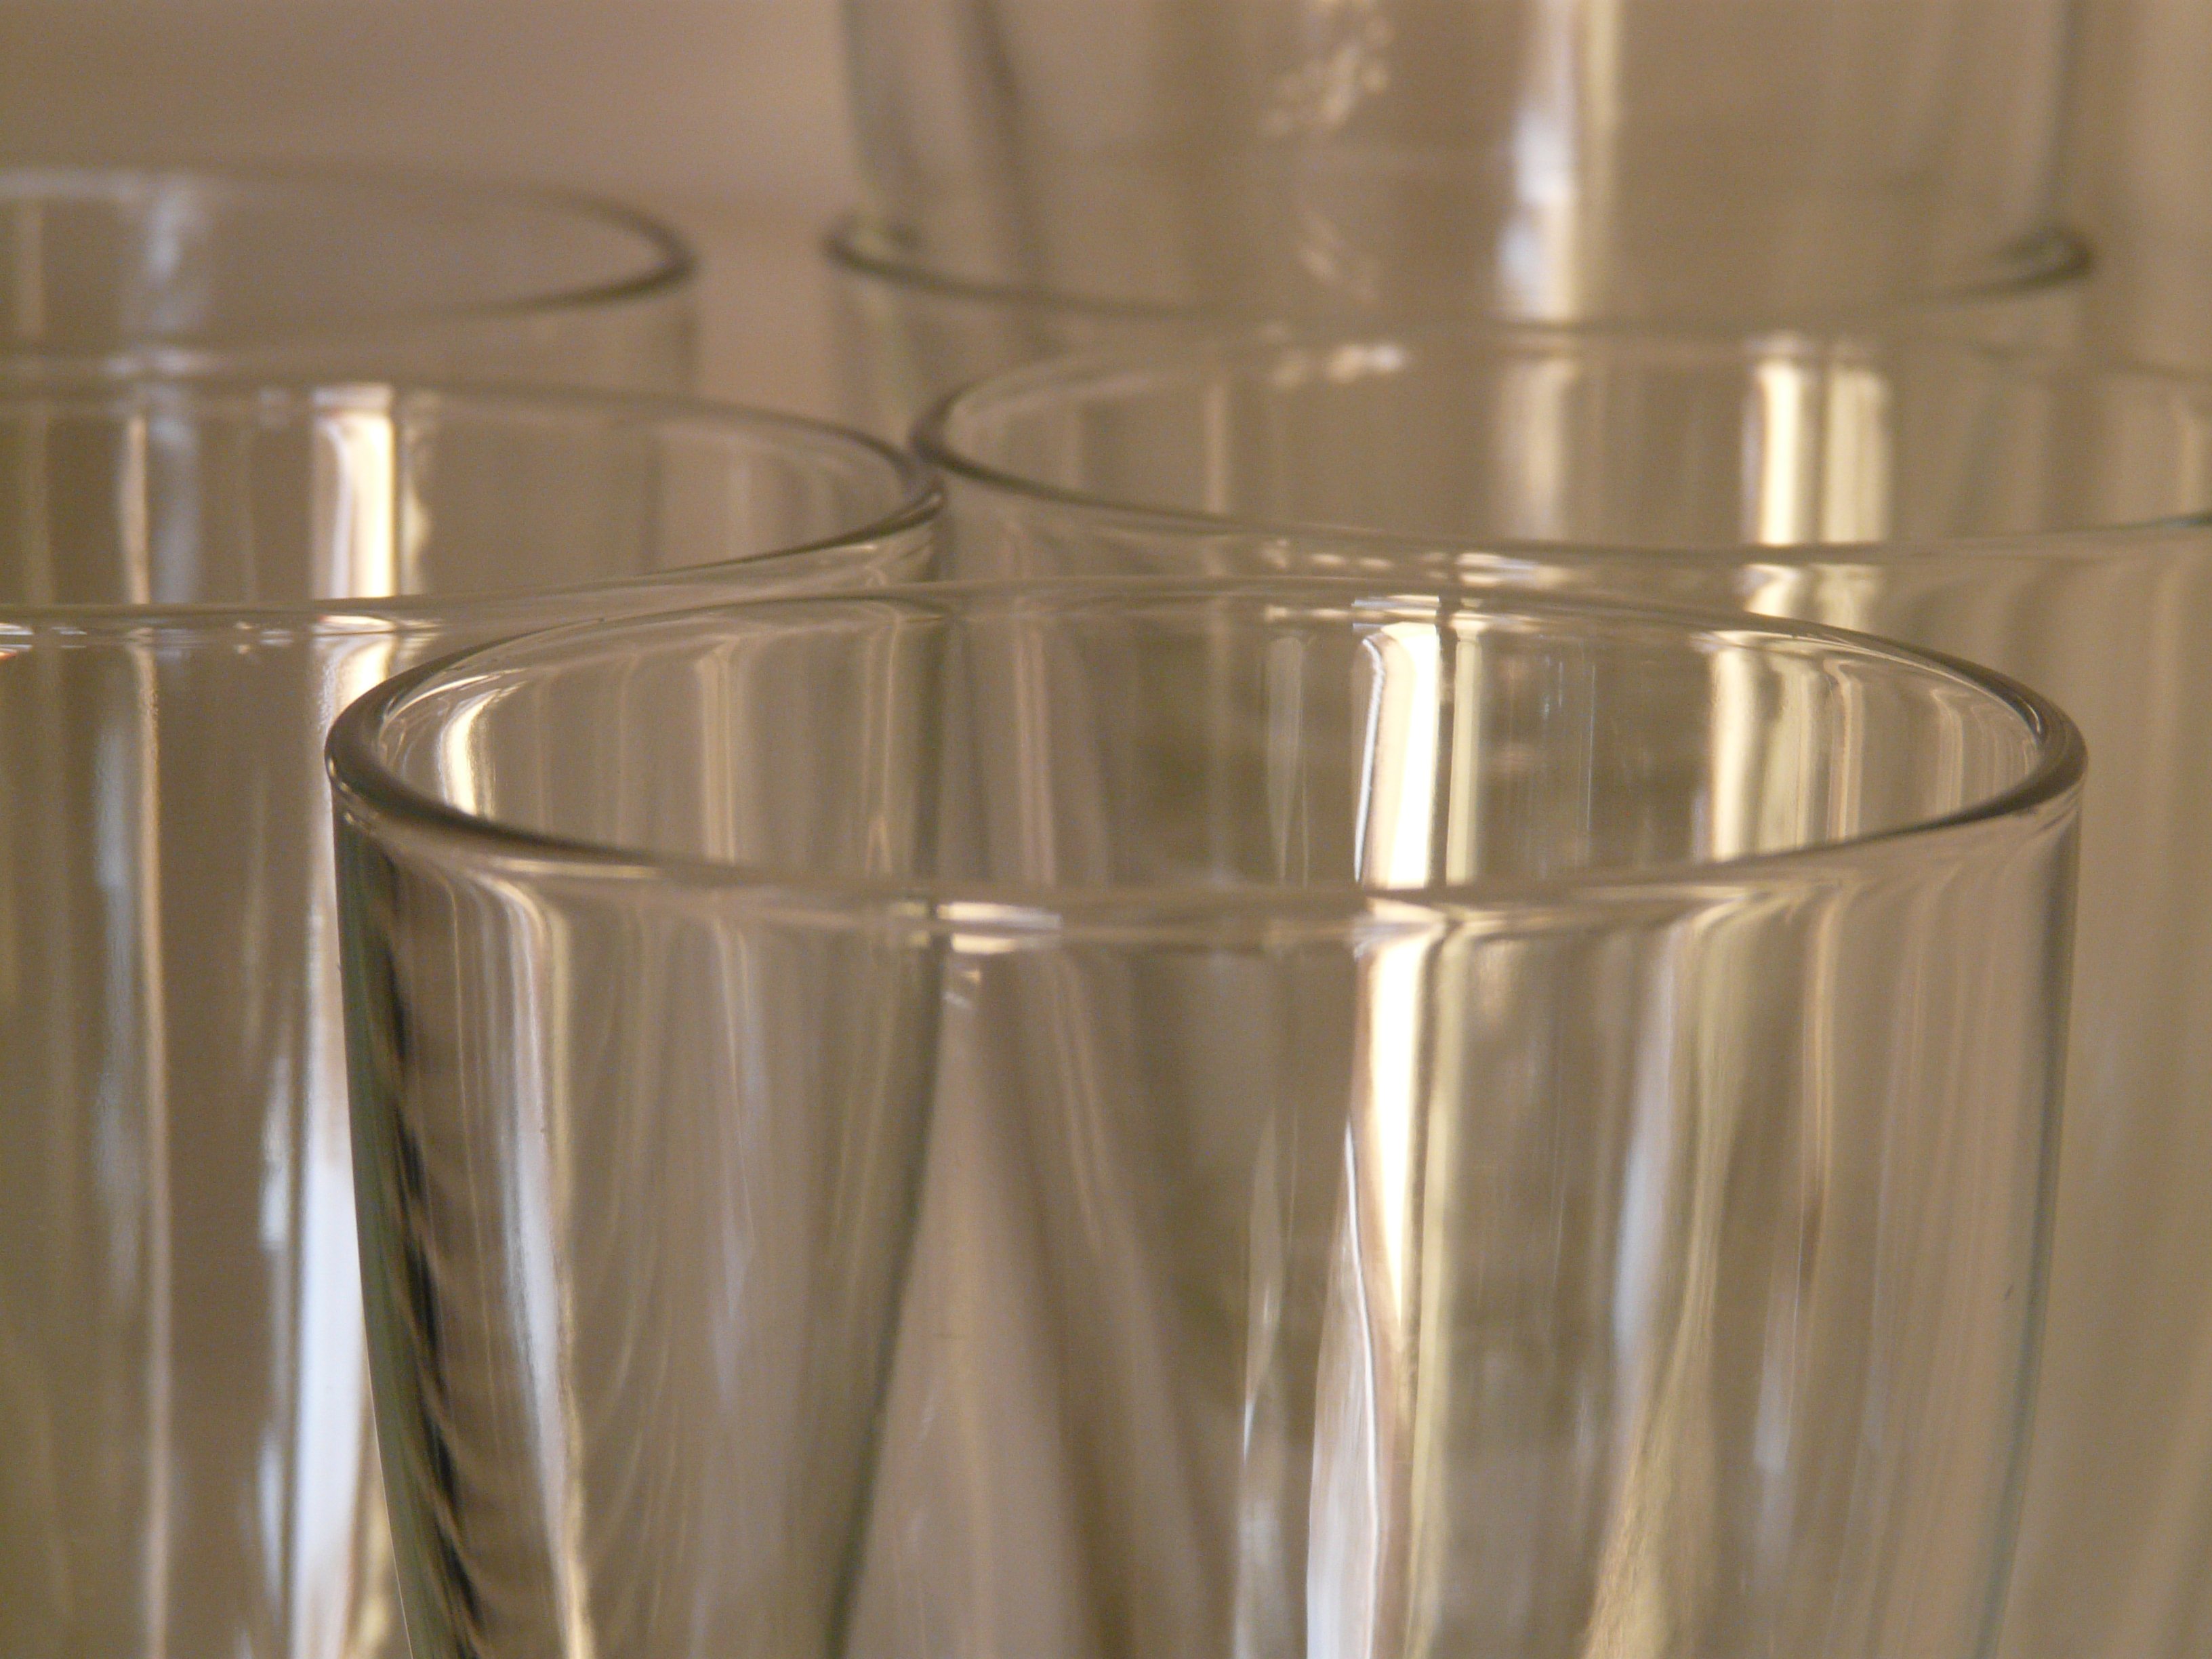
glass, drink, empty, lighting, material, glass bottle, thirst, glassware, drinkware